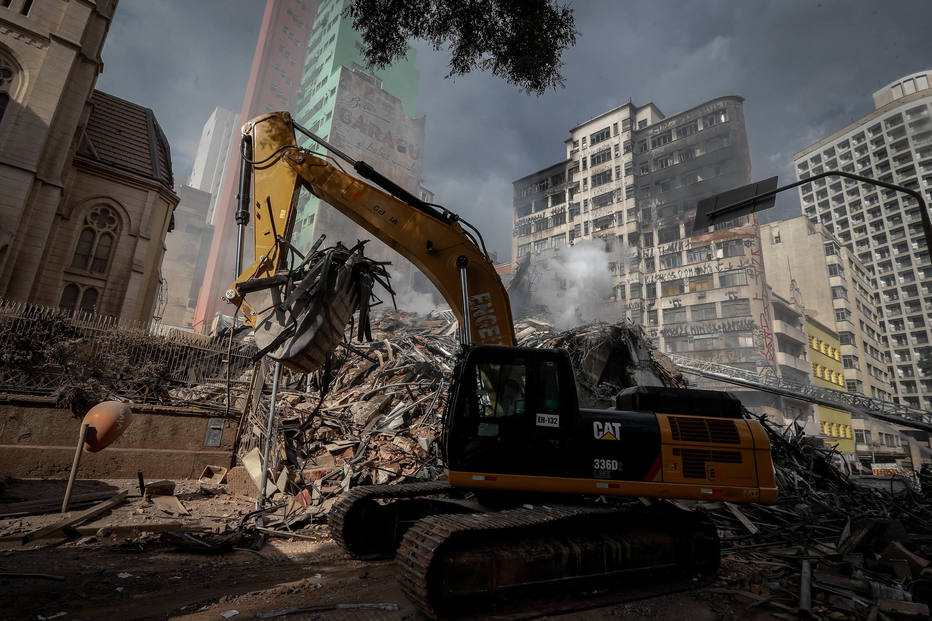
Fire: no
Smoke: yes